Øyene

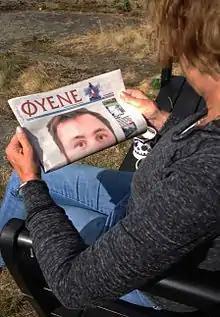
Øyene, June 2016

Øyene (the Islands) is a local Norwegian newspaper published in the municipality of Nøtterøy in Vestfold county.